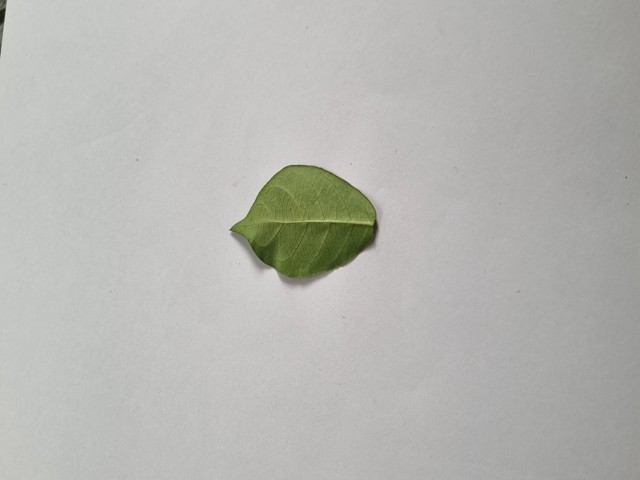
Plant: anantamul